Lugged steel frame construction

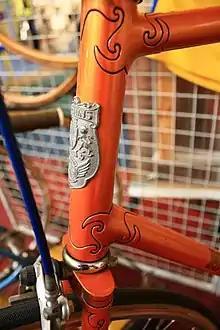
Elaborate hand-cut and filed head lugs which have been outlined in a contrasting colour (luglining) on a Hetchins frame

Lugged steel frame construction is a method of building bicycle frames using steel tubing mated with socket-like sleeves, called lugs. For most of the bicycle's history, steel has been the primary material for bicycle frames, with lugged construction the primary assembling method. Steel continues in use by builders of high-quality steel frames, though its dominance as a frame material has waned since the mid-1990s displaced largely by aluminum and carbon fiber; lugging has been displaced by TIG welding.